Charter of 1814

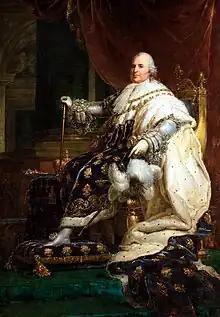
"Portrait of Louis XVIII" by François Gérard, 1814

The Charter declared that the king was Head of State and chief executive: the King appointed public officials, issued the ordinances and regulations necessary "for the execution of the laws and the security of the state", commanded the army and navy, declared war, and made "treaties of peace, alliance and commerce" (Articles 13 and 14).